319th Special Operations Squadron

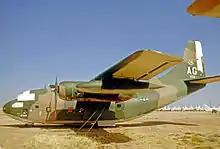
C-123K Provider formerly of the 319th Special Operations Squadron

The squadron was redesignated the 319th Troop Carrier Squadron, Commando, and organized at Hurlburt Field, Florida in April 1962. The squadron initially operated Curtiss C-46 Commandos, but also Douglas C-47 Skytrains, and Helio U-10 Courier, and North American T-28 Trojans until moving to England Air Force Base, Louisiana in 1966. The squadron frequently deployed crews and airplanes to Southeast Asia for civic action and counterinsurgency missions.